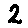
Label: 2